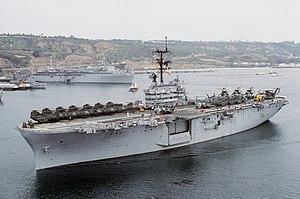
L'USS New Orleans (LPH-11) est un navire d'assaut amphibie de classe Iwo Jima construit pour l'United States Navy dans les années 1960.